Studebaker

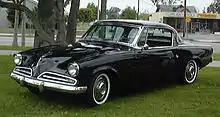
1953 Studebaker Commander Starliner, showing the streamlined design of the 1950s Studebaker

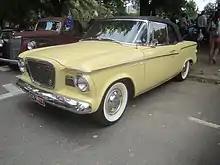
1960 Studebaker Lark VIII Deluxe Convertible

Studebaker's total plant area in Indiana was , spread over three locations, with buildings occupying 7.5 million square feet of floor space. Annual production capacity was 180,000 cars, requiring 23,000 employees.